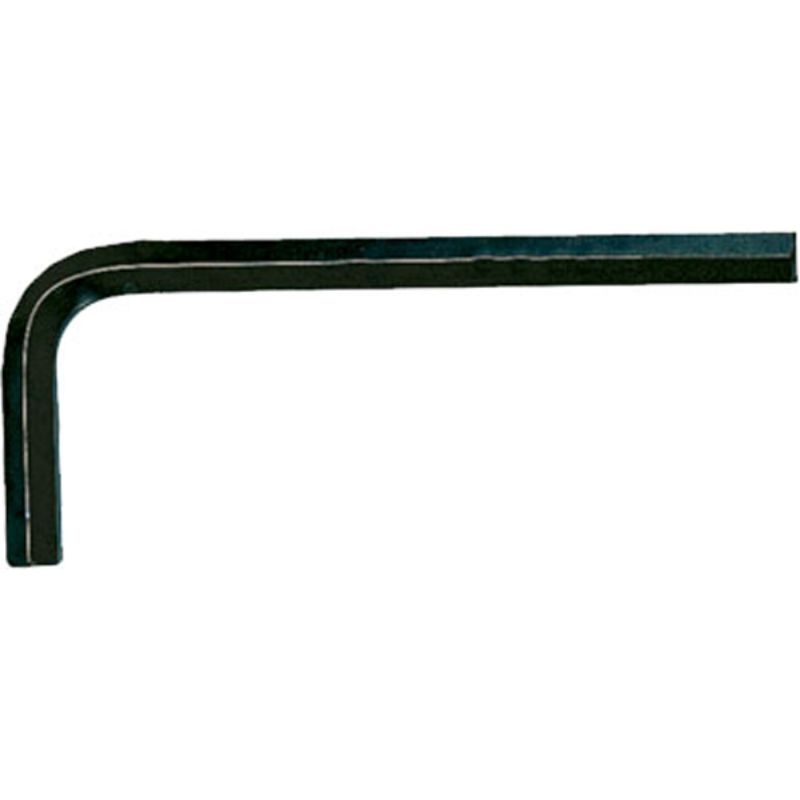
Teng Standard Hex Key 8.0mm DIN2936
Introducing the Teng Standard Hex Key 8.0mm DIN2936, your go-to tool for precision and reliability in both professional and DIY projects. Engineered with top-tier precision, this hex key guarantees a flawless fit for a multitude of fasteners. Its innovative design features a short arm length of 36mm and a long arm length of 100mm, permitting optimum torque and accessibility in even the tightest spaces. Crafted from high-quality, durable materials, the Teng Standard Hex Key promises long-lasting performance while minimizing wear and tear, making it an indispensable tool in your collection. The versatile 8.0mm size makes it perfect for automotive repairs, furniture assembly, and countless other applications. Whether you're a seasoned veteran or a budding hobbyist, this hex key is essential for achieving extraordinary results. Don't compromise on quality; enhance your efficiency and reliability with the Teng Standard Hex Key 8.0mm DIN2936. Shop now at Smartfox NZ and discover the superior craftsmanship that professionals trust for all their fastening needs. Introducing the Teng Standard Hex Key 8.0mm DIN2936, the ultimate tool for both professionals and DIY enthusiasts. Crafted with precision engineering, this hex key guarantees a perfect fit for a variety of fasteners, making it an essential addition to your toolbox. With a short arm length of 36mm and a long arm length of 100mm, this hex key is designed to provide maximum torque and accessibility in tight spaces, ensuring that you can tackle any job with ease. Made from high-quality materials, the Teng Standard Hex Key is built for durability and long-lasting performance, minimizing wear and tear. Its 8.0mm size is ideal for applications ranging from automotive repairs to furniture assembly, making it a versatile choice for all your fastening needs. Whether you're a seasoned mechanic or a weekend warrior, this hex key is designed to help you achieve optimal results. Don't settle for subpar tools; enhance your efficiency and reliability with the Teng Standard Hex Key 8.0mm DIN2936. Get yours today at Smartfox NZ and experience the superior quality and performance that professionals trust. 310508 - Standard Hex Key Size: 8.0mm Short Arm: 36mm Lomg Arm: 100mm
Brand: ISL INDUSTRIES
Category: Hardware > Tools > Tool Keys